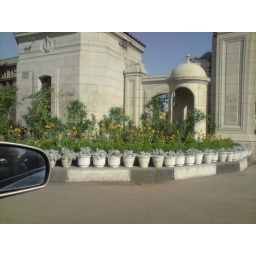
Usually these flowers pots are put before the VIP visit by 24 hours not by 4 days of the visit